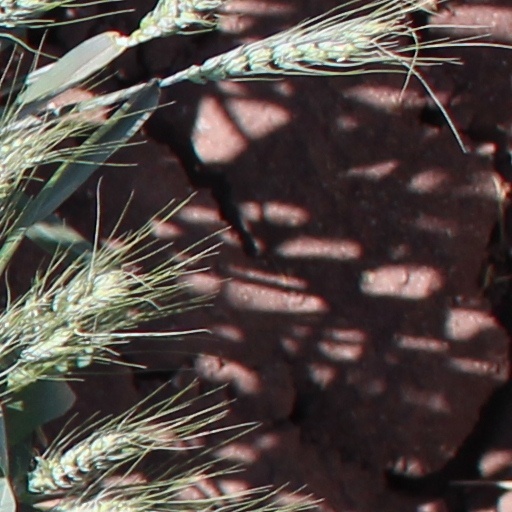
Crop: wheat